Princess Viktória de Bourbon de Parme

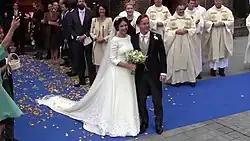
Princess Viktória and Prince Jaime on their wedding day in 2013

On 12 August 2013, Viktória and Prince Jaime of Bourbon-Parma, Count of Bardi announced their engagement. They married in a civil ceremony in Wijk bij Duurstede on 3 October 2013. A religious wedding was held on 5 October 2013 at the Church of Our Lady of the Heavens in Apeldoorn. The wedding was attended by members of the Dutch royal family, including Former Queen Beatrix, King Willem-Alexander and Queen Maxima. Per a 1996 royal decree issued by Queen Beatrix, Viktória was incorporated into the Dutch nobility and became entitled to the style "Royal Highness" upon her marriage. Also, she was bestowed, before her marriage, with the title Countess of Montizòn by her brother-in-law, Prince Carlos, Duke of Parma, in 2013.